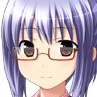
Portrait style: Anime Portrait